Russian cruiser Rurik (1892)

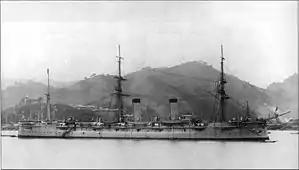
Russian cruiser "Rurik" (1892), Nagasaki

After her commissioning, "Rurik" headed for the Russian Pacific Fleet based at Vladivostok. Admiral Fyodor Dubasov, who commanded the Pacific Squadron, recommended various modifications to the ship after a short period of service, including reboilering and the removal of the ship's rigging. The reboilering project never got off the ground, but the amount of rigging was cut down significantly.